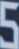
Number: 5